Paul César Helleu

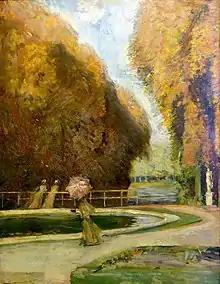
Paul Helleu 1908c Trois femmes dans le parc de Versailles

Looking for new inspiration, Helleu began a series of paintings and color prints of cathedrals and stained glass windows in 1893, followed by flower studies and landscapes of parks in Versailles. Helleu took up sailing, owning four yachts over his life. Ships, harbor views, life at port in Deauville, and women in their fashionable seaside attire became subjects for many vivid and spirited works.